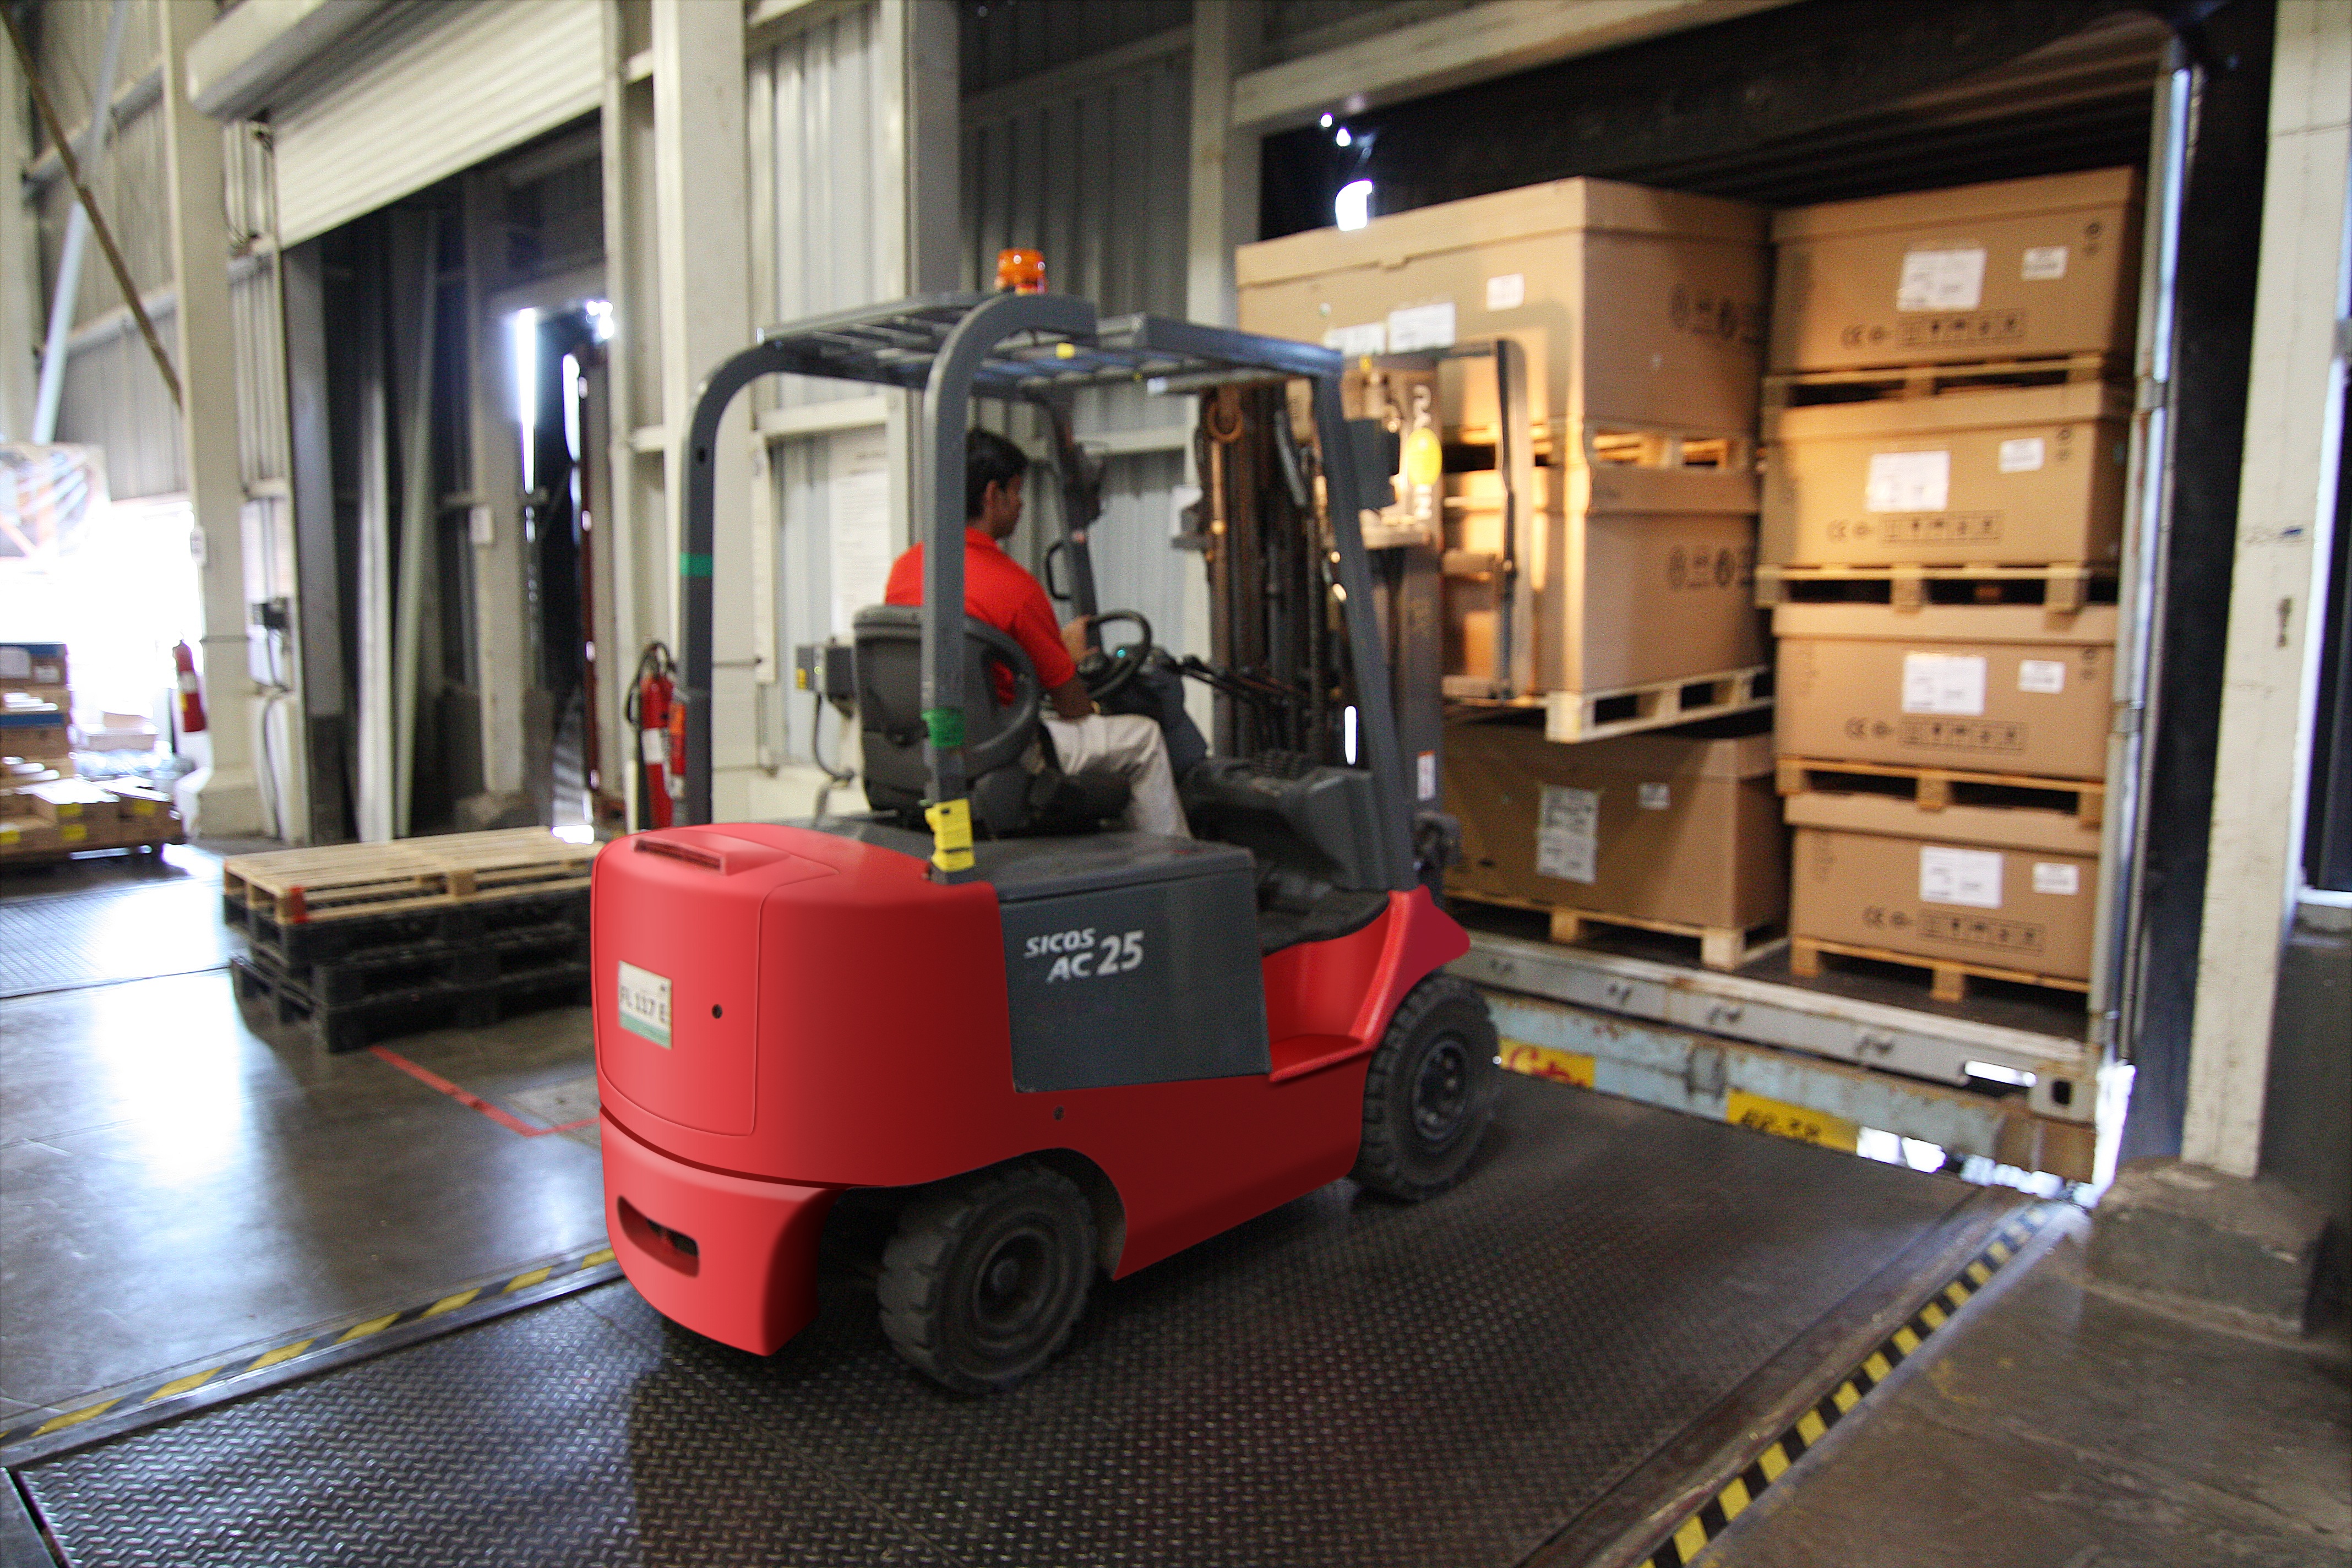
man, transport, vehicle, equipment, industrial, machine, factory, industry, business, stack, freight, shipment, package, crate, storage, warehouse, worker, lift, storehouse, container, cargo, stock, commercial, pallet, shipping, commerce, operator, loading, goods, logistic, forklift, delivering, forklift truck